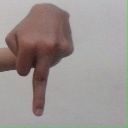
अक्षर: प